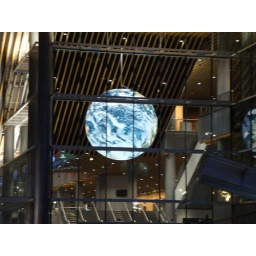
This hangs in the convention center that houses the IBC where we work Right on the water out the back door